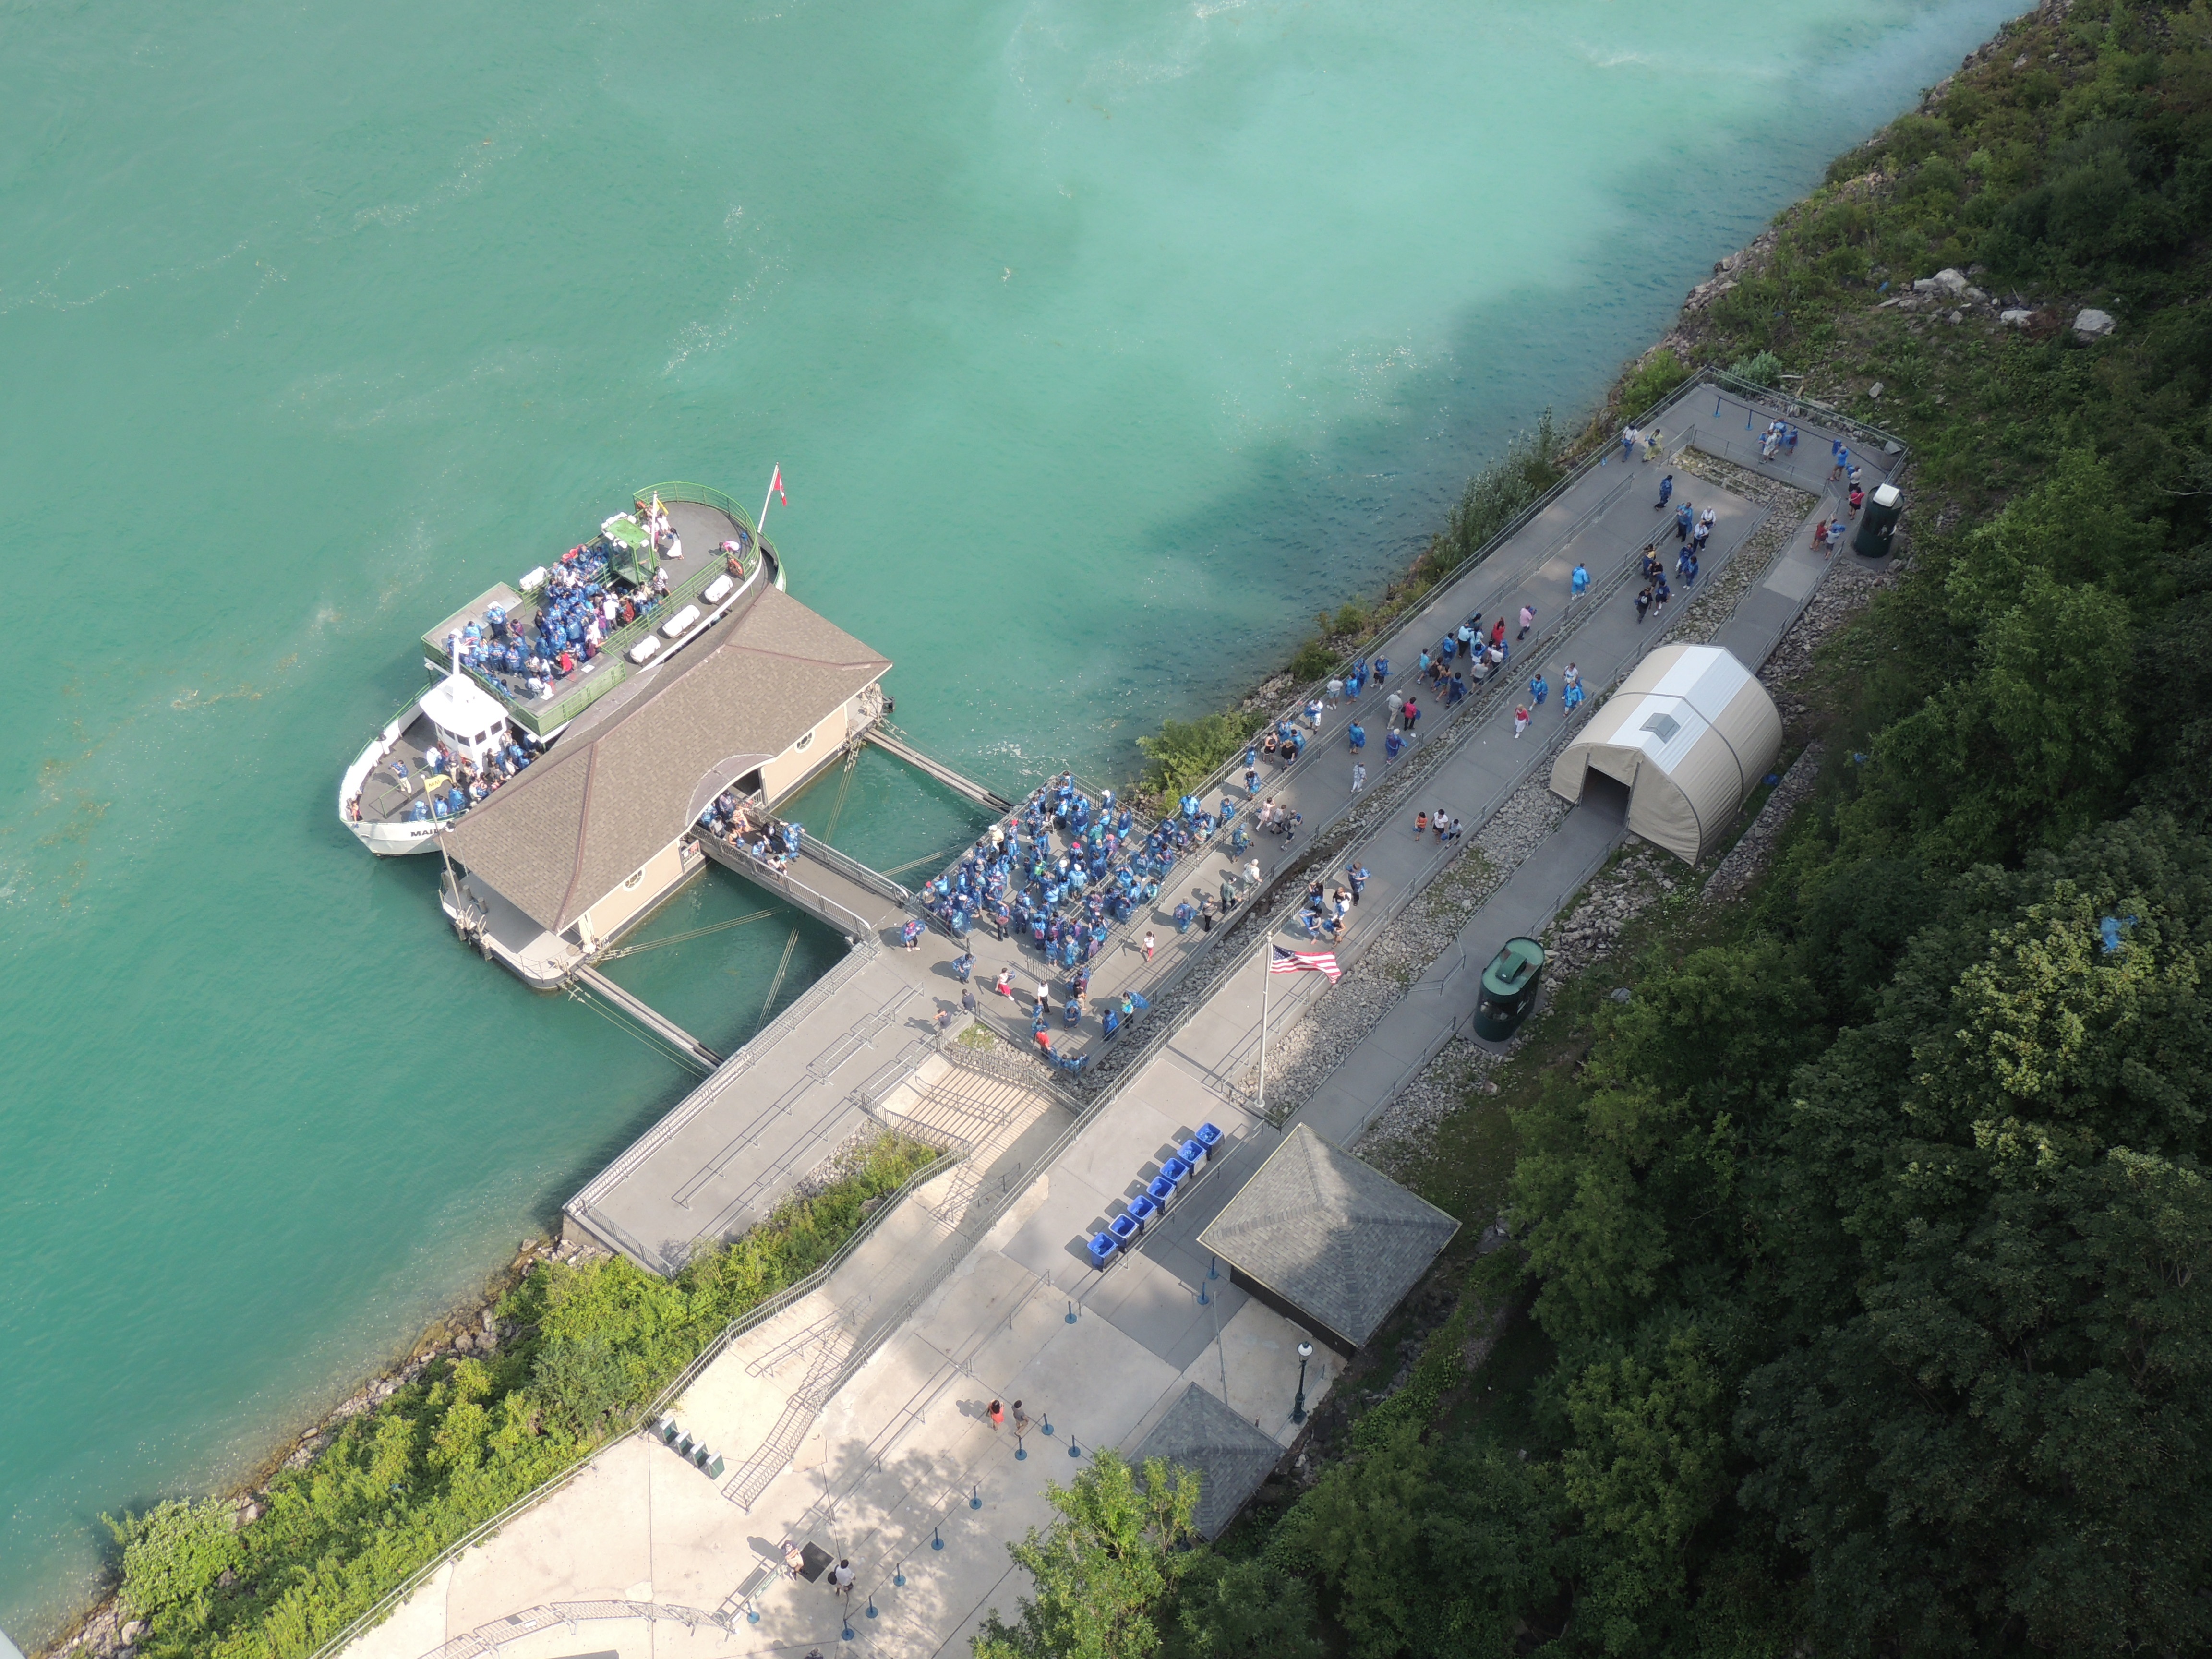
sea, coast, dock, bay, reservoir, terrain, waterway, cape, niagara falls, bird's eye view, aerial photography, atmosphere of earth, looking down maid of the mist